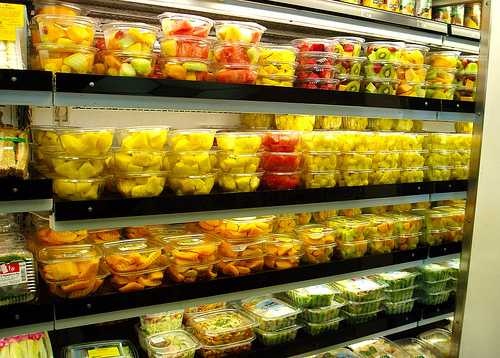
Label: Pineapple